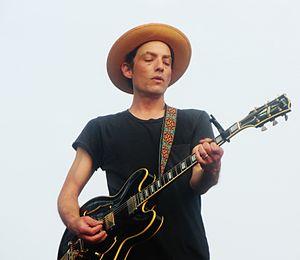
Jakob Dylan, né le 9 décembre 1969 à New York, est le chanteur principal et le parolier du groupe de rock de Los Angeles The Wallflowers depuis 1989.